Clock Tower 3

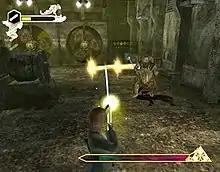
Alyssa fights Corroder in boss mode. She has tethered him twice, but three tethers are necessary to use the Super Attack.

Alyssa then travels to the 1960s, where she enters the house of Dorothy Rand, a blind elderly woman and her son, Albert, and sees them murdered by a man known as Corroder, who throws them into a vat of acid. Alyssa destroys Corroder, and returns a lost shawl to Dorothy's spirit, freeing both herself and Albert. She then returns to the present, where the Dark Gentleman congratulates her on killing two Subordinates. He sends her to the top of a massive clock tower where he tells her that when her fifteenth birthday arrives they will be united for eternity. He also tells her that her mother is dead. When she refuses to believe him, he flings her from the tower. Regaining consciousness in a sewer system, she is forced to confront another Subordinate, Chopper. She defeats him, but fails to kill him and is sent to a graveyard. She then learns of the "Ritual of Engagement"; if a human wishes to become an Entity, they must remove the heart of a Rooder to whom they are related on her fifteenth birthday and drink her blood. Eventually, Alyssa fights Chopper again and is able to destroy him.